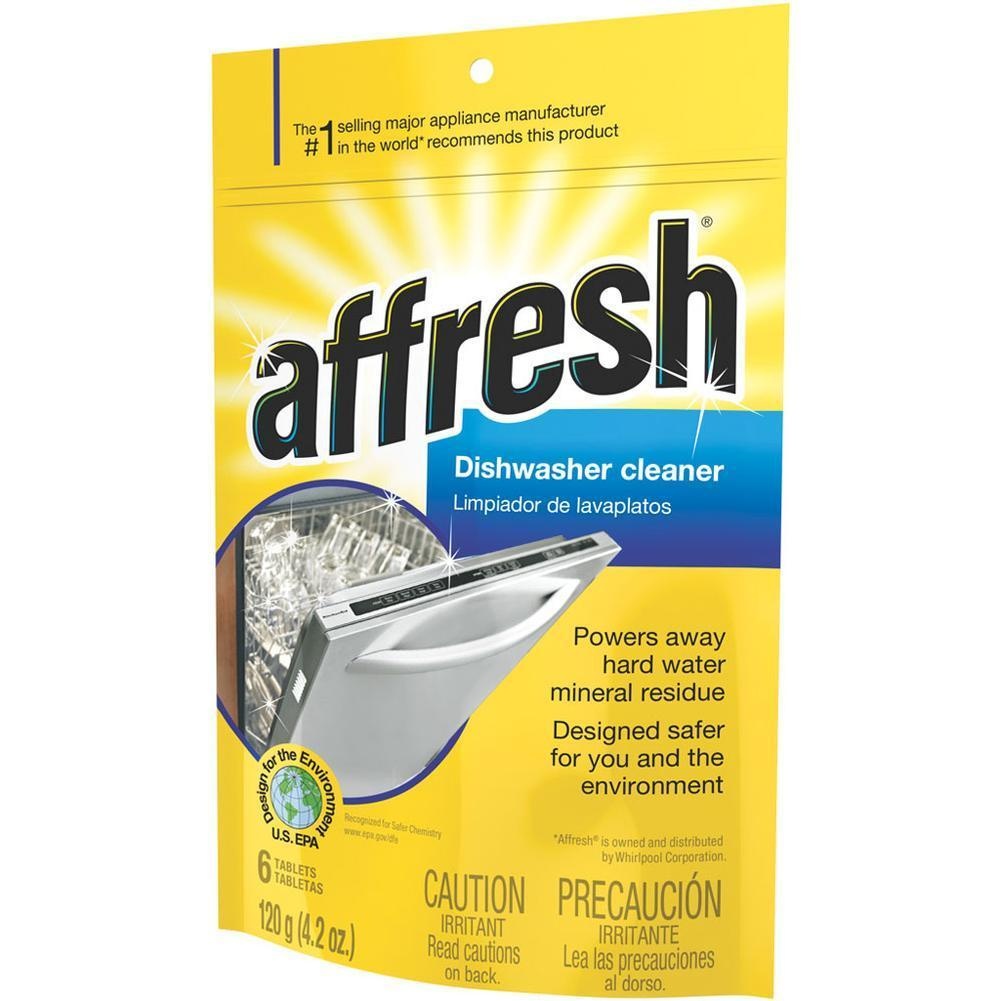
affresh W10282479 Dishwasher Cleaner, Tablet, 6 Count, Pouch
Brand: Affresh
affresh Dishwasher Cleaner, Tablet Form, White, 6 Count Net Content, Pouch Container, Composition: Citric Acid, Sodium Bisulfate, Sodium Carbonate, Sodium Gluconate, Polyethylene Glycol, Sodium Polyacrylate Co-Polymer, Sodium Benzoate, Sodium Acetate, 2 to 3.9 pH Features: Cleans what you can't see - your machine's tub, racks, pump and valve, drain and recirculation hoses Powers away limescale and mineral buildup Descales dishes and glassware, leaving them sparkling Designed to clean inside your machine while your detergent cleans your dishes No. 1 recommended by Whirlpool, KitchenAid, Maytag and Amana brands Septic tank safe and US EPA Safer Choice Certified Cleans inside all dishwasher machine makes and models Use monthly or more often as needed to maximize machine performance Specially formulated to descale your dishes and glassware, leaving them sparkling Other Attributes: SKU: 1482595 Form: Tablet Color: White Net Content: 6 Count Container Type: Pouch Composition: Citric Acid, Sodium Bisulfate, Sodium Carbonate, Sodium Gluconate, Polyethylene Glycol, Sodium Polyacrylate Co-Polymer, Sodium Benzoate, Sodium Acetate pH Range: 2 to 3.9 Documents: SDS Warning: California Proposition 65 Warning.
Category: Home & Garden > Household Supplies > Household Cleaning Supplies > Household Cleaning Products > Dishwasher Cleaners